Alessandro Hämmerle

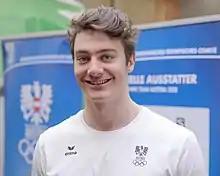
Hämmerle in 2018

Alessandro Hämmerle (born 30 July 1993) is a Swiss-born Austrian snowboarder, and Olympic gold medalist in the snowboard cross.